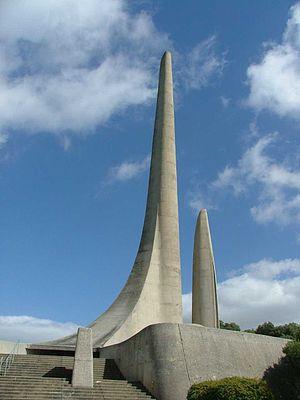
Monument ""Langue Afrikaans"" à Paarl."
L'afrikaans est une langue germanique issue du néerlandais, parlée en Afrique du Sud, en Namibie, et dans une moindre mesure au Botswana et au Zimbabwe, notamment par les peuples de langue afrikaans dont les Afrikaners. Le mot afrikaans signifie « africain » en néerlandais.
Paarl est une ville d'Afrique du Sud, dans la province du Cap-Occidental. Elle est connue pour le Paarl Rock, le plus grand bloc de granite au monde après l'Ayers Rocks/Uluru en Australie, mais aussi pour ses vignobles et pour son monument à la gloire de la langue afrikaans.